National Film Festival for Talented Youth

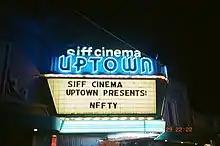
SIFF Cinemas Uptown has become a fixture at NFFTY - hosting screenings since 2007.

The National Film Festival for Talented Youth (NFFTY- pronounced nifty), held annually in Seattle, Washington, showcases work by filmmakers 24 and under from across the U.S. and the world. Founded in 2007, it has since become the most influential youth-oriented film festival in North America, featuring early work by several notable filmmakers, including Gigi Saul Guerrero, Ben Proudfoot, Matthew Puccini and Rayka Zehtabchi. The festival includes film screenings, filmmaking workshops and panels, concerts by youth bands, and a gala opening night.